Jonathan Quick

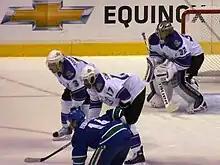
Quick in net for the Los Angeles Kings in April 2010 during the 2010 Stanley Cup playoffs, his first appearance in the NHL postseason.

Quick played his first NHL game on December 6, 2007, against the Buffalo Sabres in an 8–2 win.